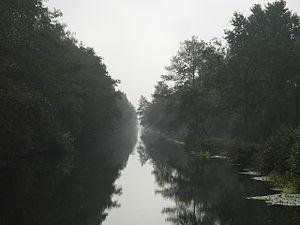
Le canal de Deurne, en néerlandais Kanaal van Deurne, est un canal néerlandais, situé dans le sud-est de la province du Brabant-Septentrional et adjacent dans l'ouest de la province du Limbourg, au sud-est de la ville de Deurne.